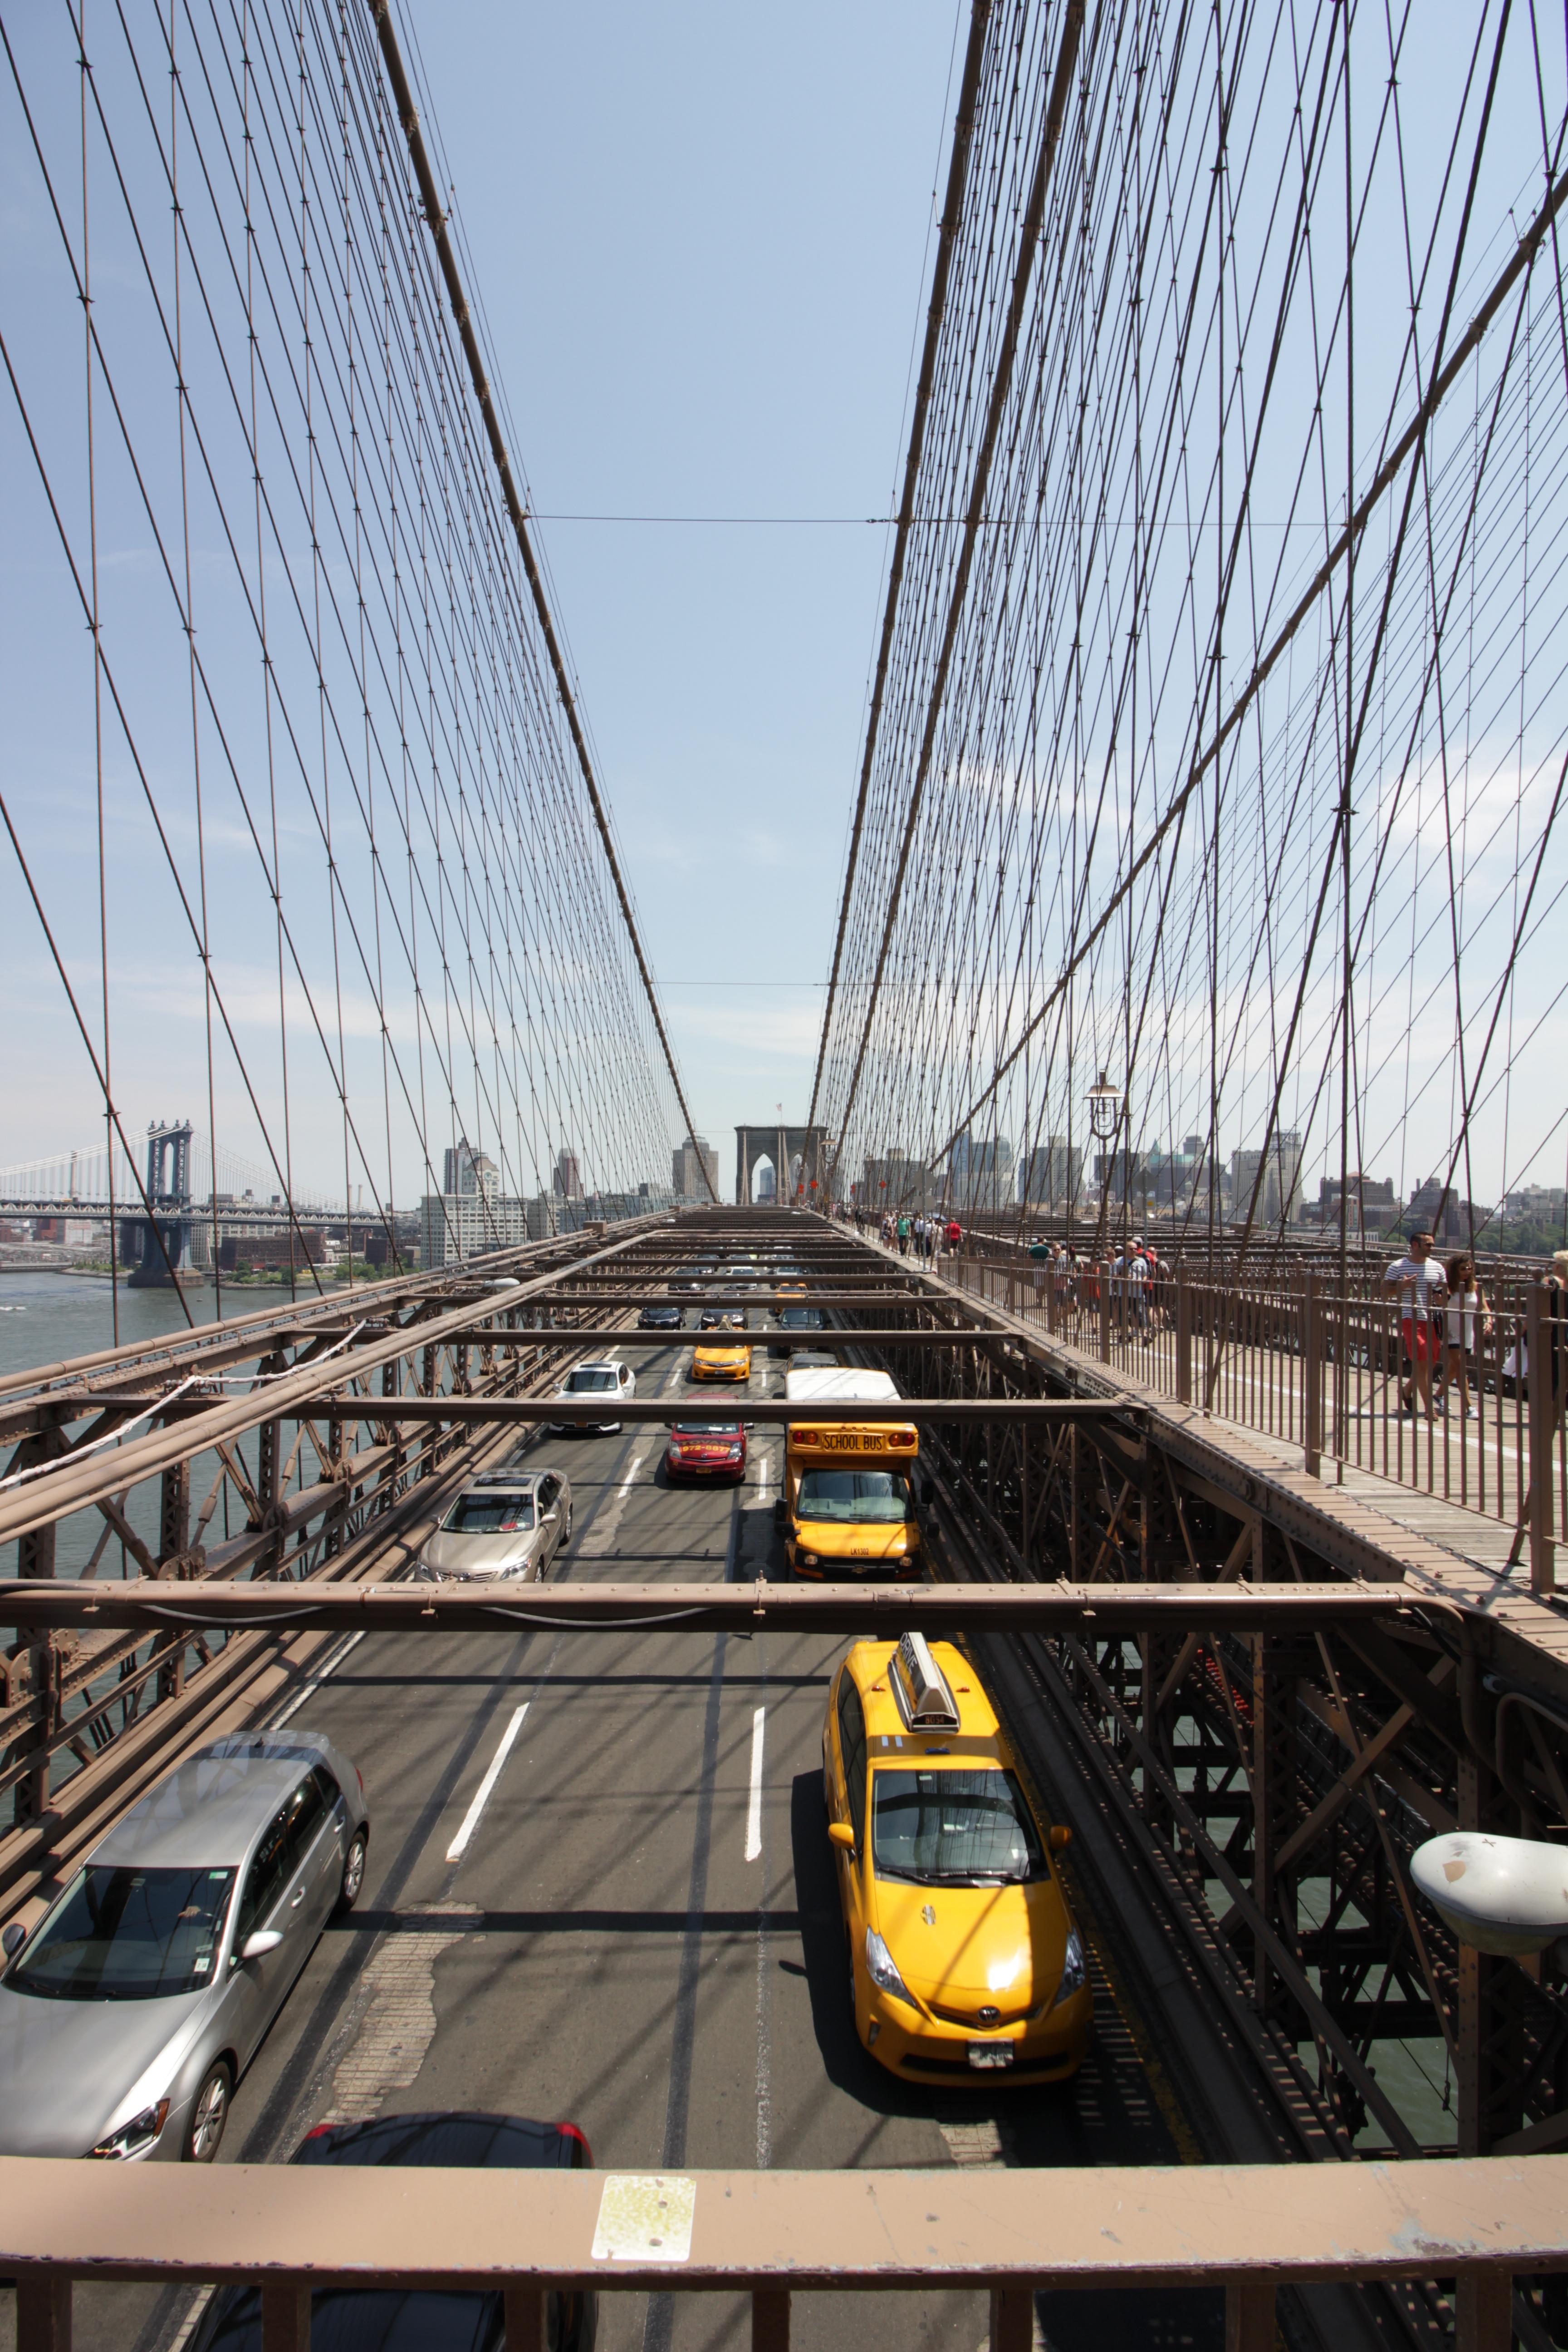
dock, boat, bridge, new york, manhattan, vehicle, mast, usa, marina, cable stayed bridge, skyway, nonbuilding structure